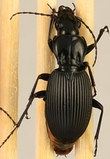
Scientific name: Pterostichus lachrymosus
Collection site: Mountain Lake Biological Station NEON (MLBS), plot MLBS_009